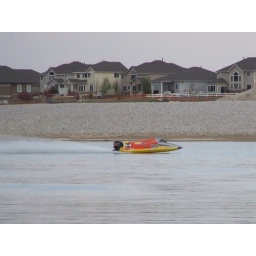
boat in the water 001